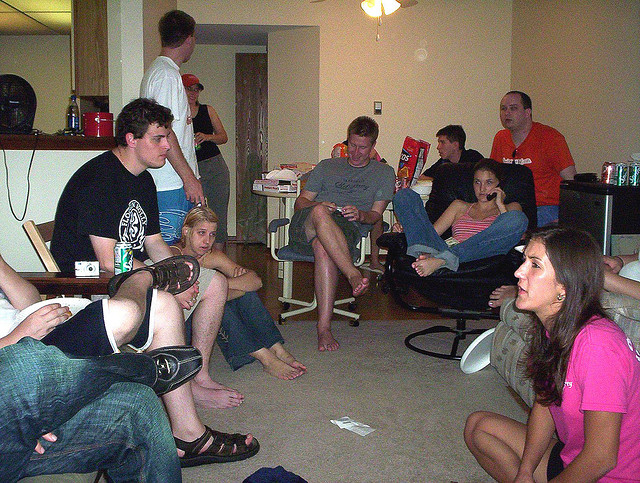
user: Given an image and a question. Answer the question in a short answer. Question: Where would you have a party like this? Short Answer:
assistant: college